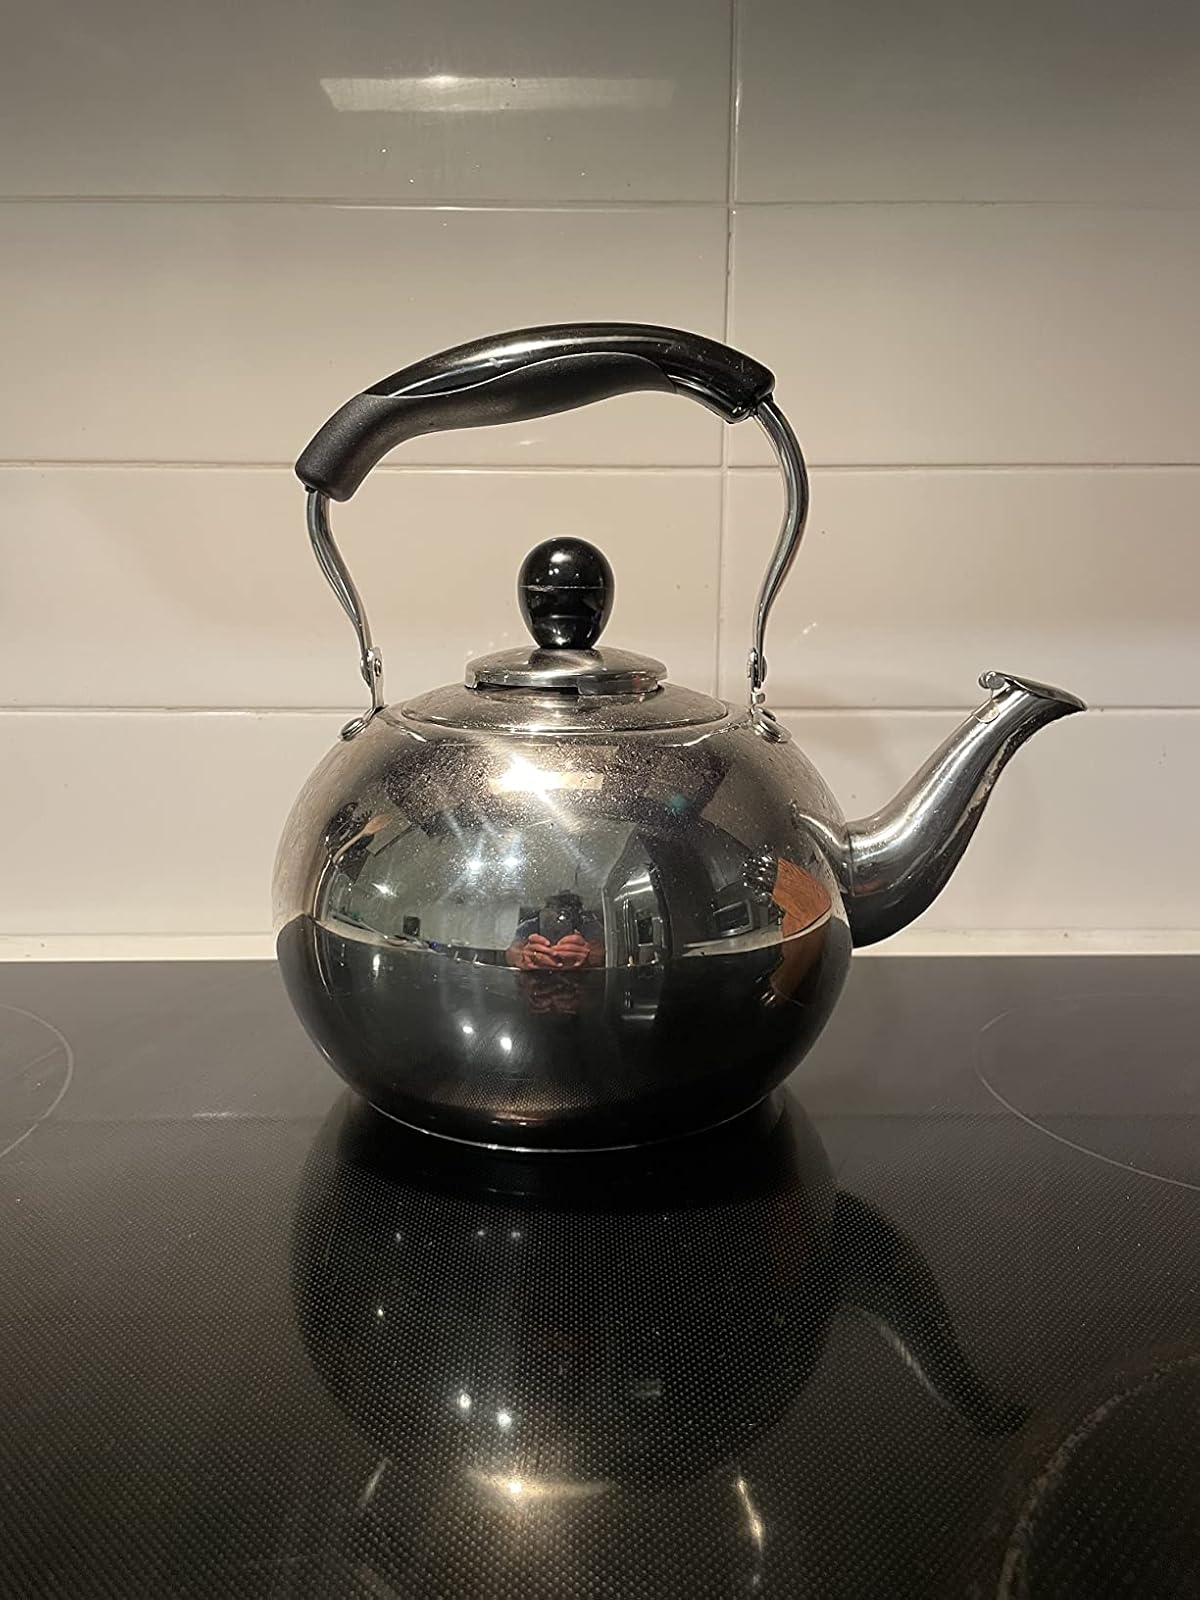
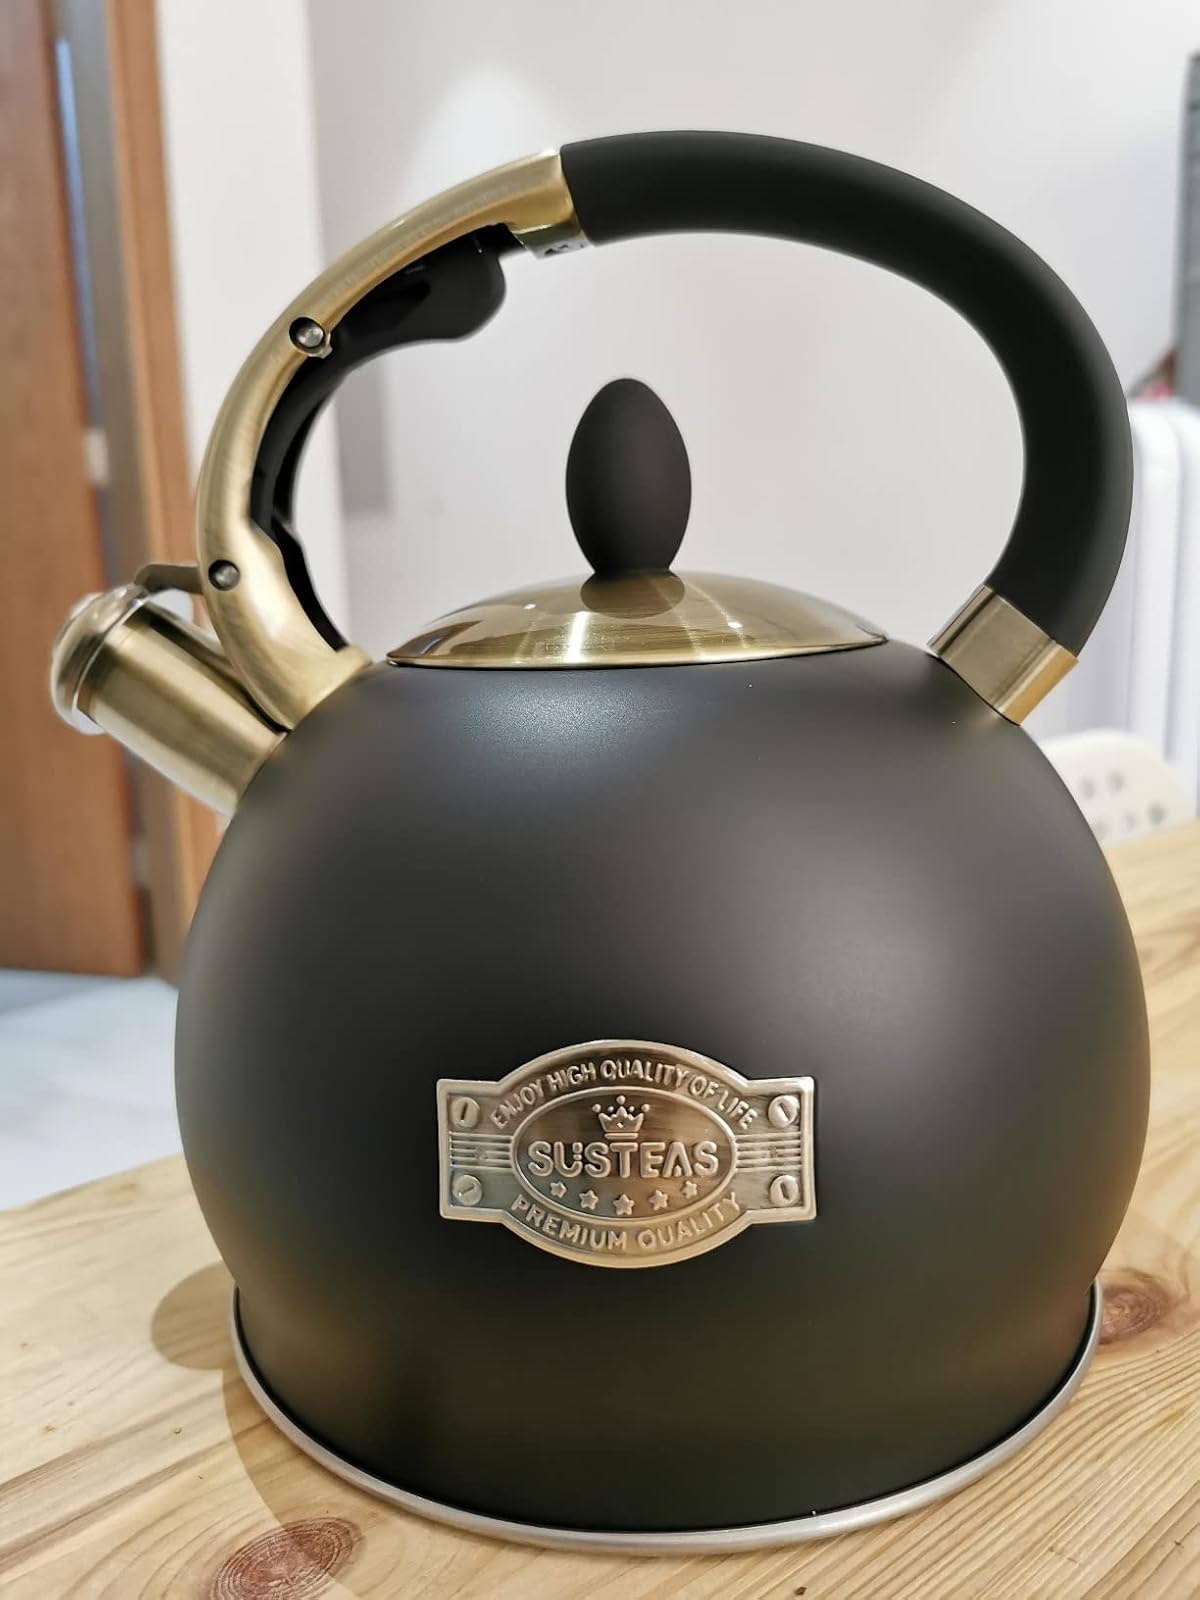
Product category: items_kettle
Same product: no